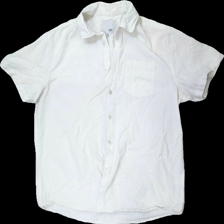
View: front
Type: Shirt
Category: Men
Brand: Lager 157
Colors: White
Material: 100% bomull
Cut: Regular
Size: XL
Season: All
Stains: Major
Damage: smutsigt
Damage location: top center
Damage 2: smutsigt
Damage 2 location: middle center
Damage 3: smutsigt
Damage 3 location: middle center
Price range: <50
Recommended usage: Export
Description: vit skjorta